Factions in the Republican Party (United States)

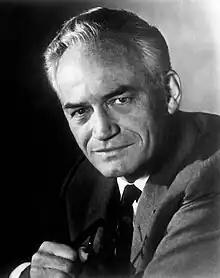
Senator Barry Goldwater had a substantial impact on the libertarian conservative movement of the 1960s and beyond.

The Christian right is a conservative Christian political faction characterized by strong support of socially conservative and Christian nationalist policies. Christian conservatives seek to use the teachings of Christianity to influence law and public policy.